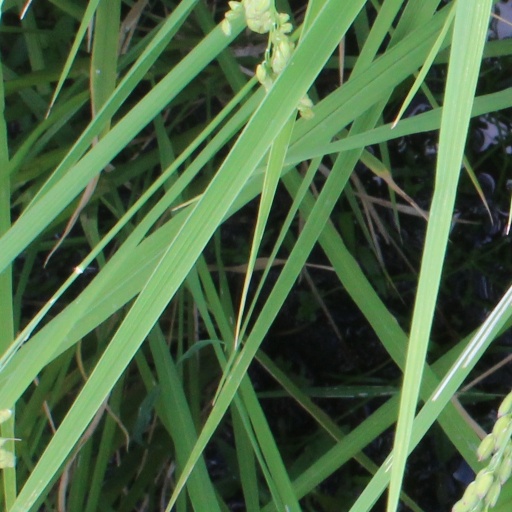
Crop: rice